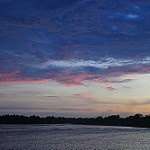
Label: sea